William Deakin

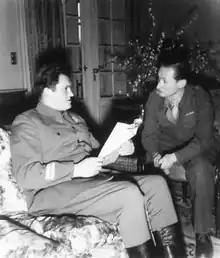
Vladimir Dedijer and William Deakin in 1945

Sir Frederick William Dampier Deakin DSO (3 July 1913 – 22 January 2005) also known as F. W. Deakin, was a British historian, World War II veteran, literary assistant to Winston Churchill and the first warden of St Antony's College, Oxford.